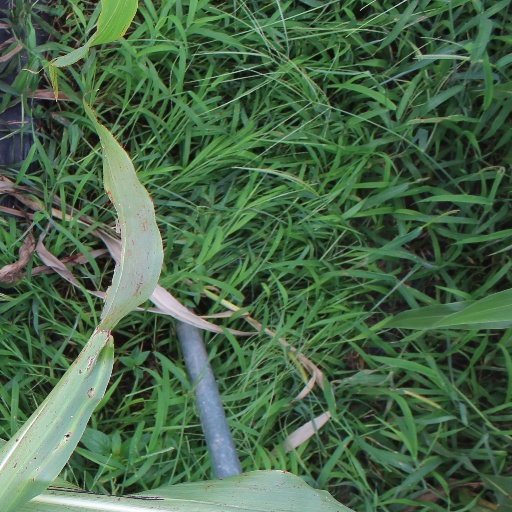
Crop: sorghum